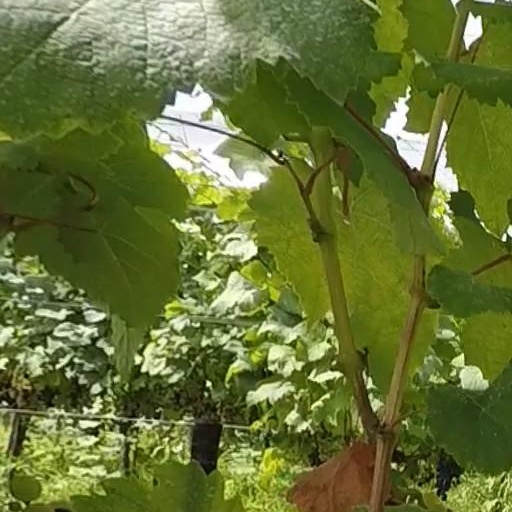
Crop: grape